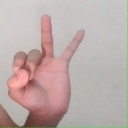
अक्षर: ण